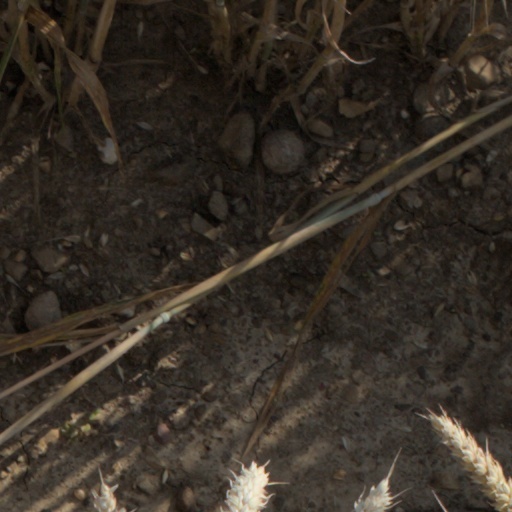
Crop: wheat